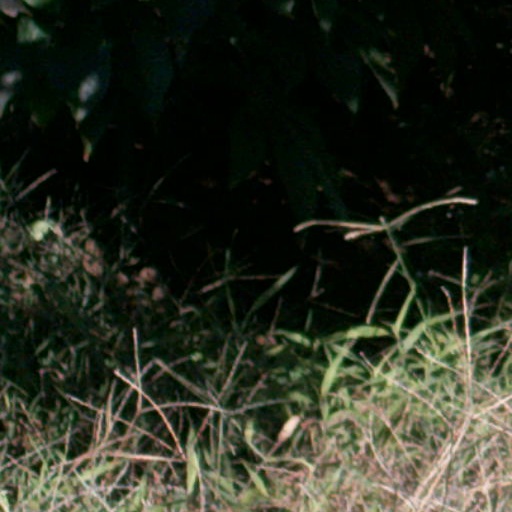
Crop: cassava